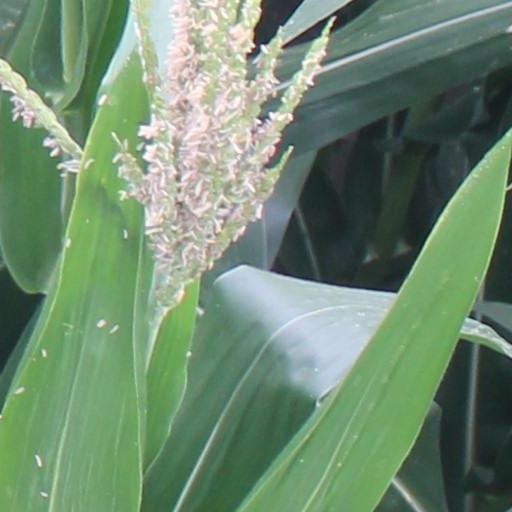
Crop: maize; corn